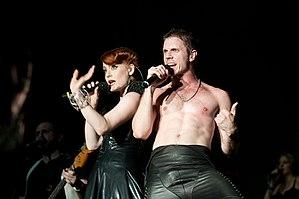
Night Work est le troisième album studio du groupe américain Scissor Sisters, édité chez Universal Records aux États-Unis ou Polydor Records au Royaume-Uni. Le single Fire with Fire a précédé la sortie de l'album, le 28 juin 2010.